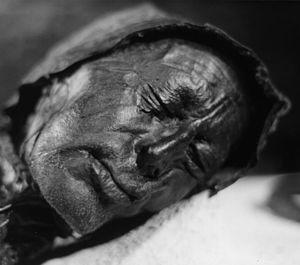
Les hommes des tourbières sont des êtres humains d'époques très différentes dont les restes momifiés ont été conservés dans des tourbières du nord de l'Europe. À la différence de la plupart des cadavres aussi anciens, par suite de conditions particulières de conservation, les cadavres des tourbières présentent des échantillons de peau et d'organes internes très bien conservés : sous certaines conditions, l'acidité de l'eau, le froid et l'absence d'oxygène concourent à dessécher et tanner naturellement la peau des cadavres ; le squelette, en revanche, est rarement intact, car l'acidité de la tourbe dissout le phosphate de calcium qui forme l’armature des os.
L'homme de Tollund est le cadavre naturellement momifié d'un homme mort entre 375 et 210 av. J.-C., découvert le 8 mai 1950 au Danemark dans la tourbière de Tollund. Son parfait état de conservation a tout d'abord fait croire à une mise à mort récente, car le corps avait encore, au cou, la corde avec laquelle il avait été pendu.